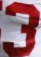
Number: 3